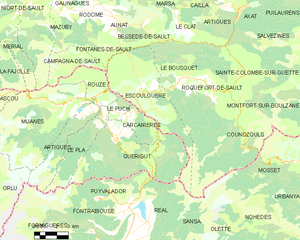
Carte des communes françaises: Escouloubre
Escouloubre est une commune française, située dans le département de l'Aude en région Occitanie.